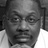
Emotion: neutral